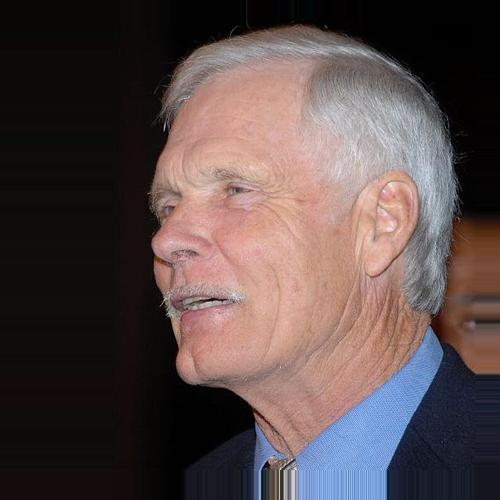
Age: 68